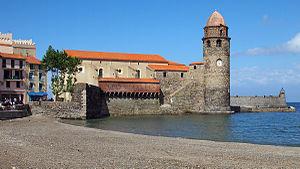
Collioure